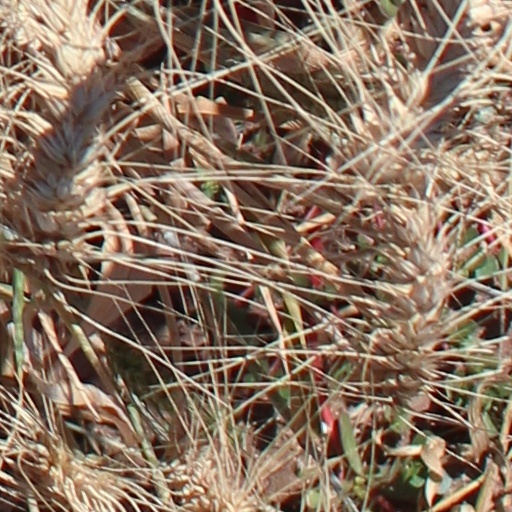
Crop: wheat